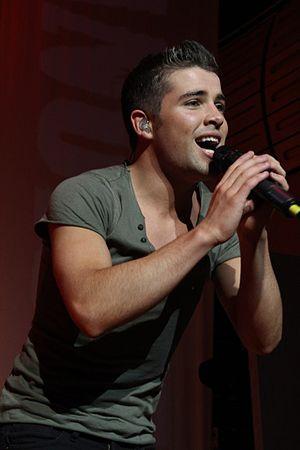
Joe McElderry de son vrai nom Joseph McElderry, est un chanteur anglais qui a remporté le titre de la 6ᵉ édition deThe X Factor en 2009. Son premier simple The Climb s'est classé en deuxième place sur le UK Singles Chart et première place sur la Irish Singles Chart durant la première semaine de sa parution.